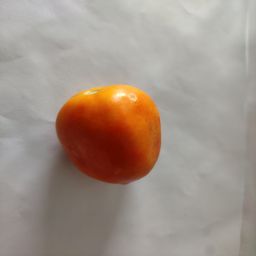
Crop: Tomato
Quality: Ripe